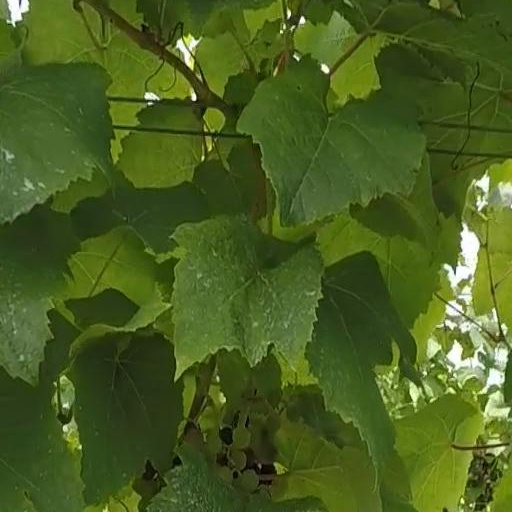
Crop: grape